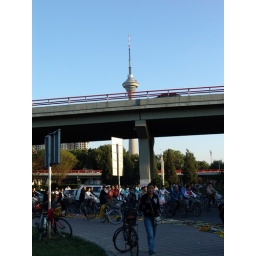
Tibetan street merchants sell trinkets in the shadow of Balitai Interchange and the TV Tower.